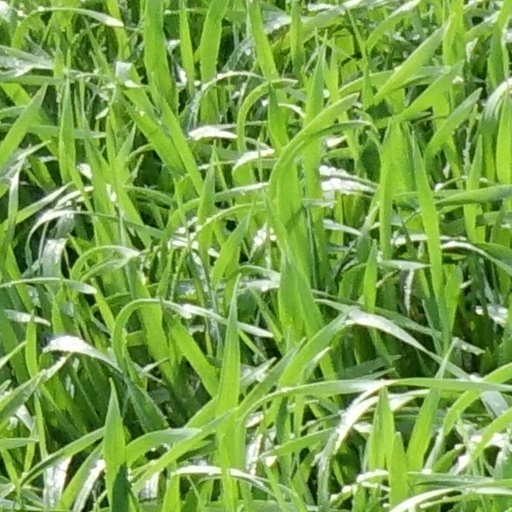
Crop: wheat